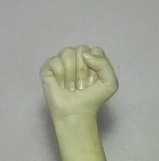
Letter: saad